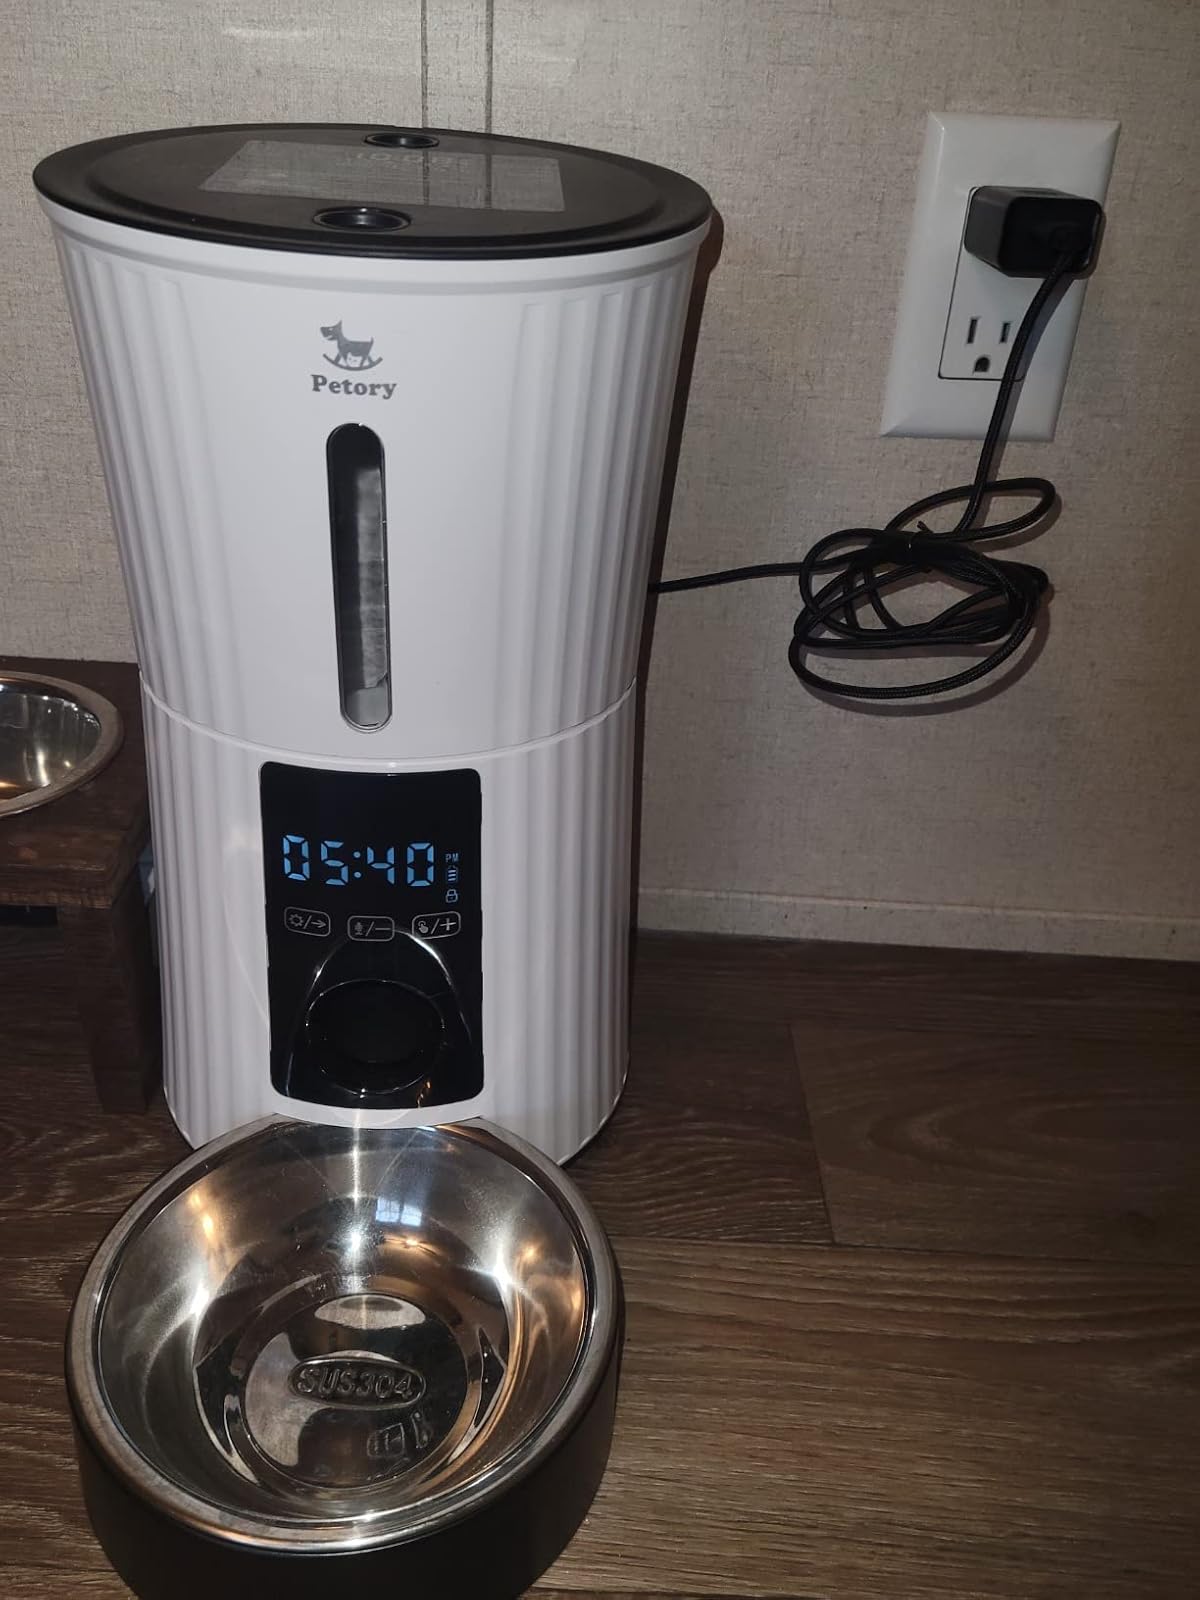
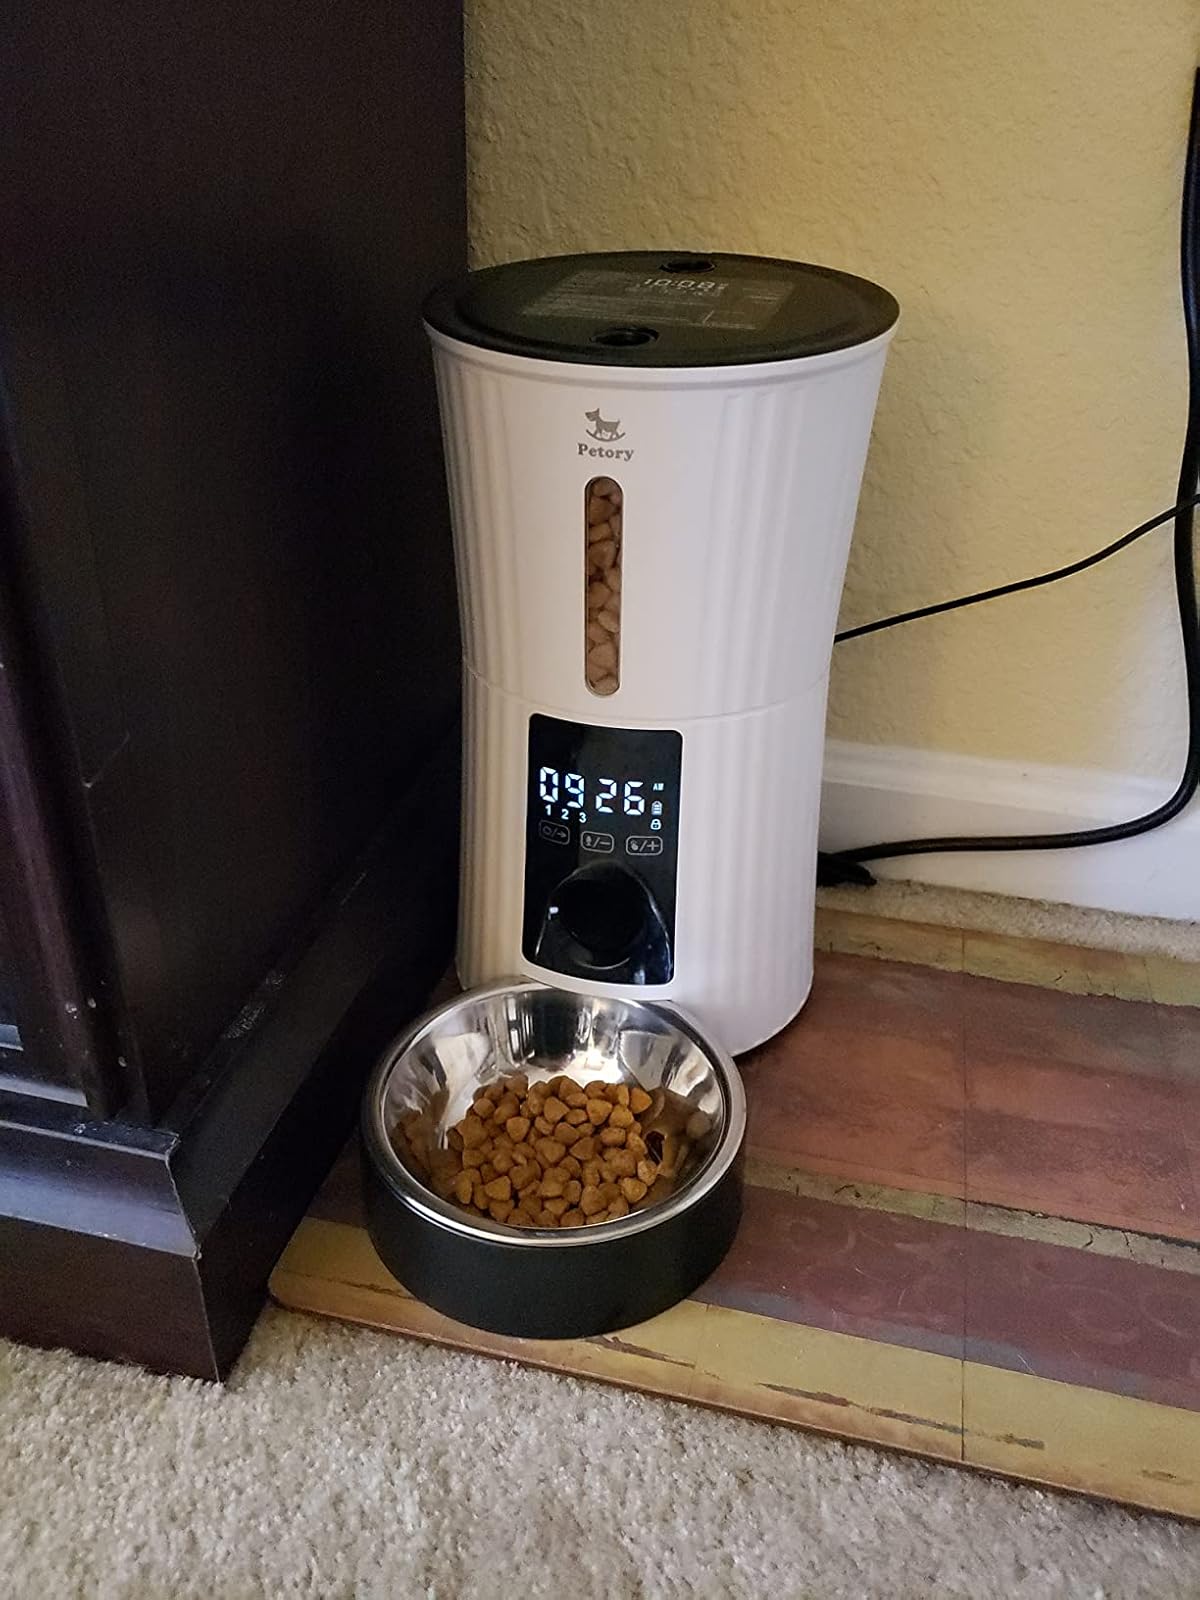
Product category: items_feeder
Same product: yes